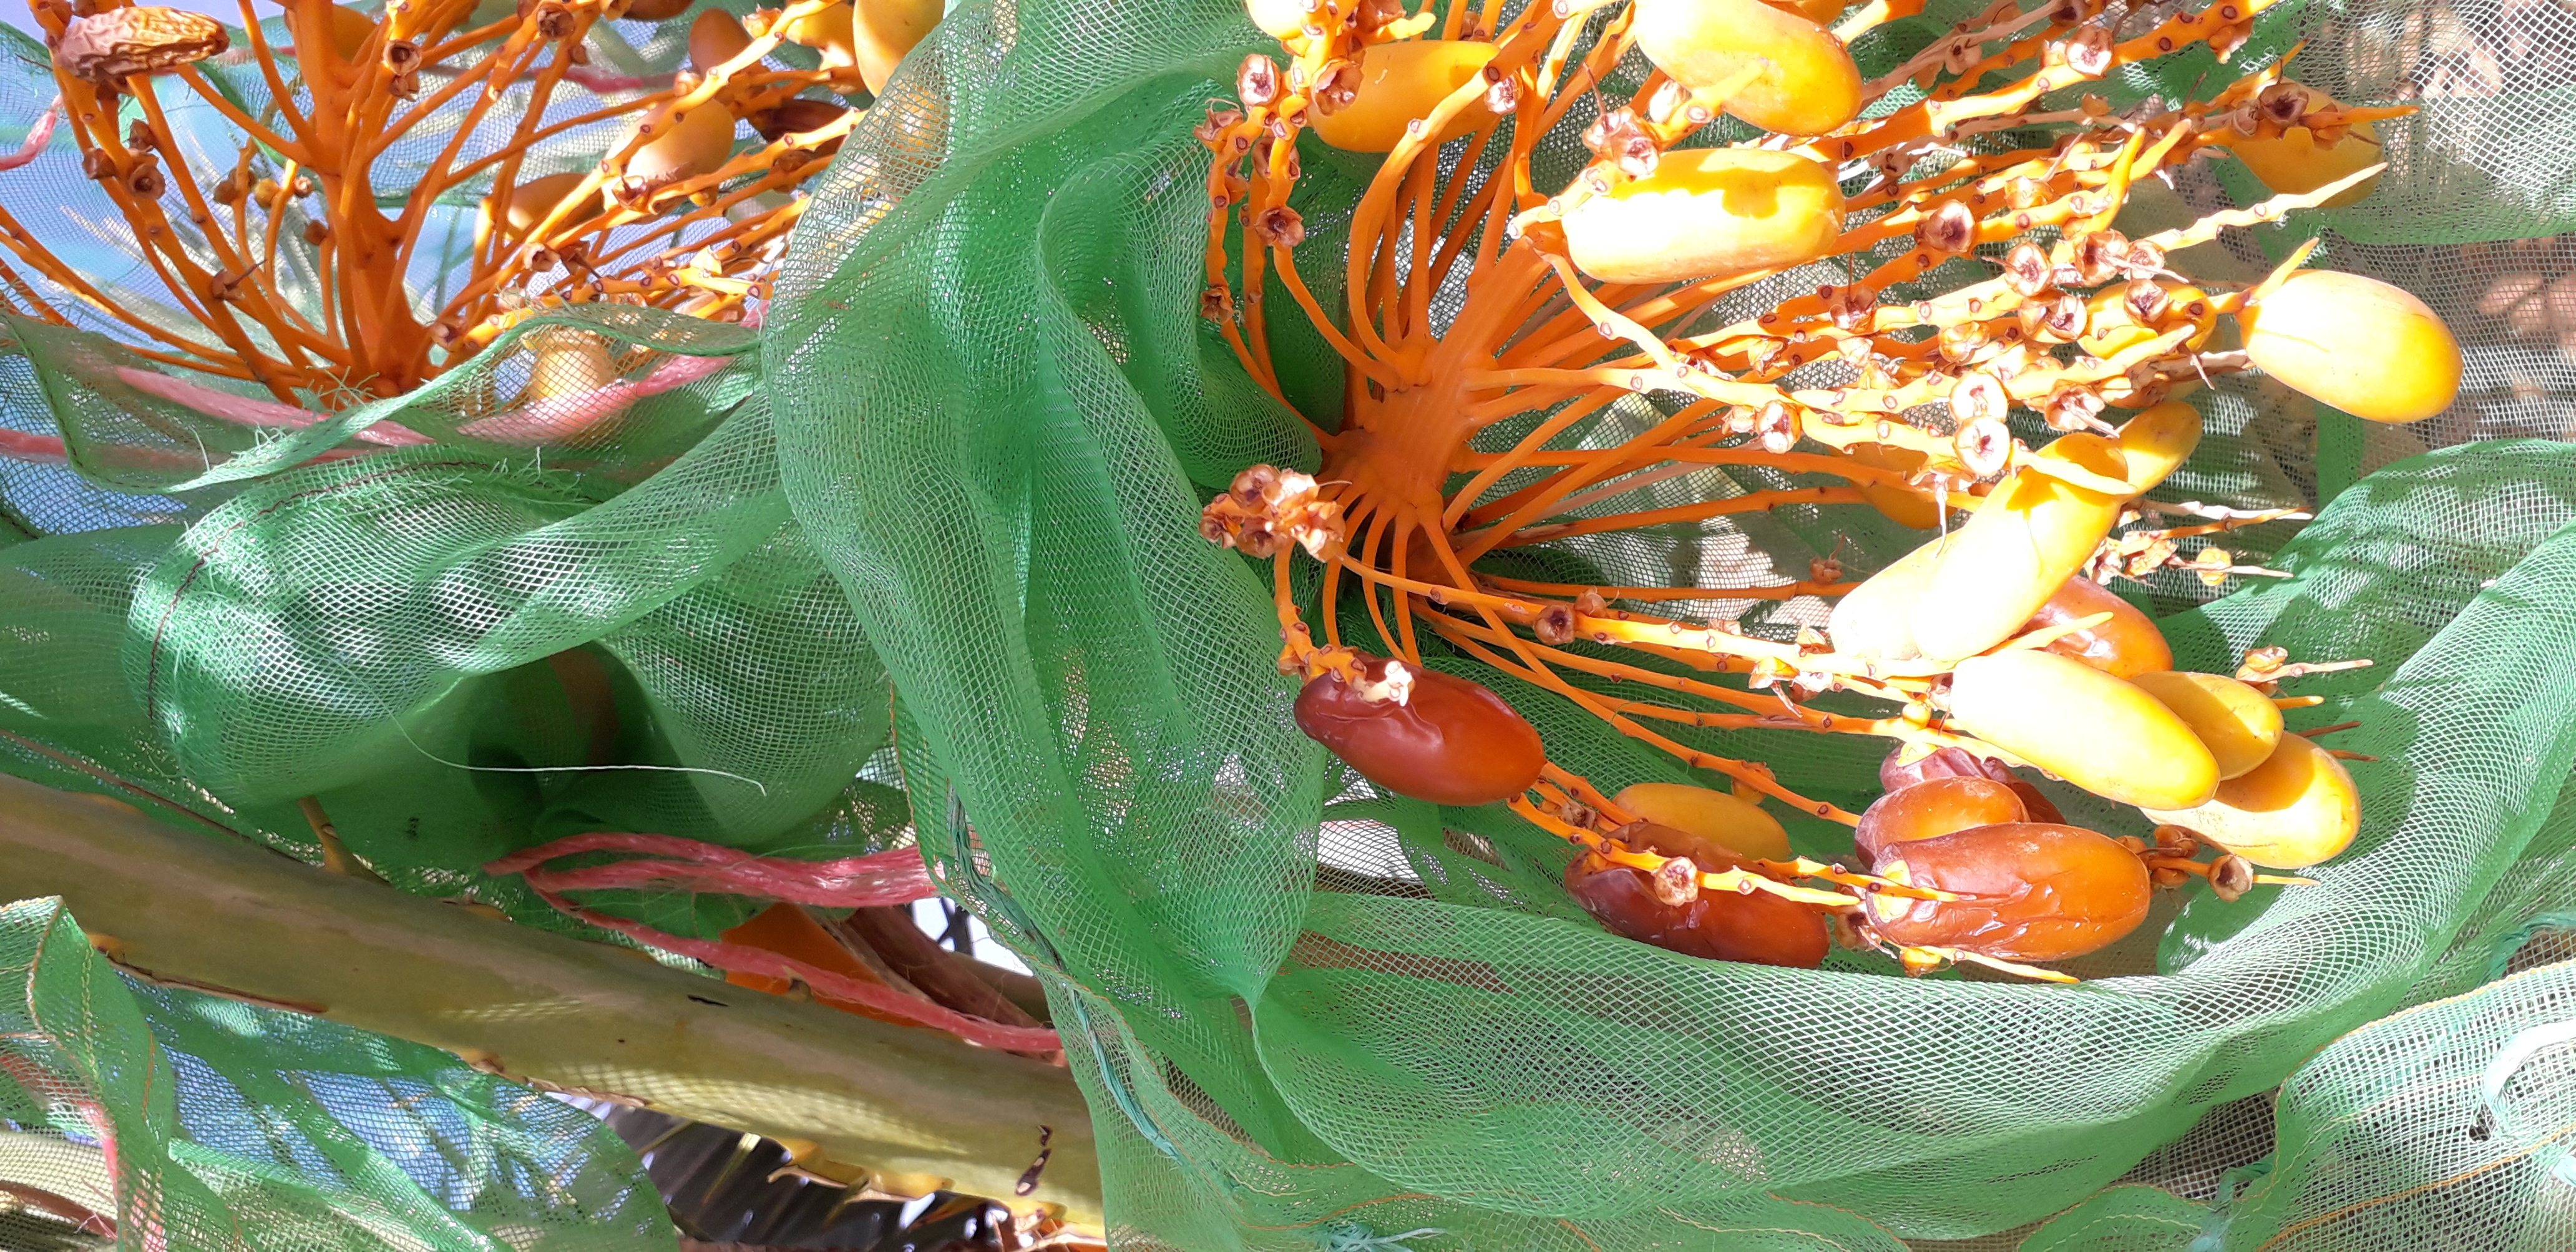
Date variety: kholt